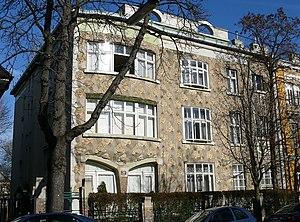
Jože Plečnik est un architecte yougoslave qui a travaillé à Ljubljana, Prague, Vienne et Belgrade.